Edward Craggs-Eliot, 1st Baron Eliot

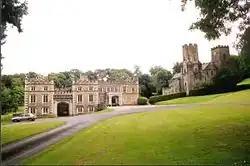
Port Eliot in St Germans, the Eliot family seat

On 25 September 1756, he married Catherine Elliston (September 1735 – 23 February 1804), daughter of Captain Edward Elliston and Catherine Gibbon, the aunt of Edward Gibbon, at St James' Church, Westminster.